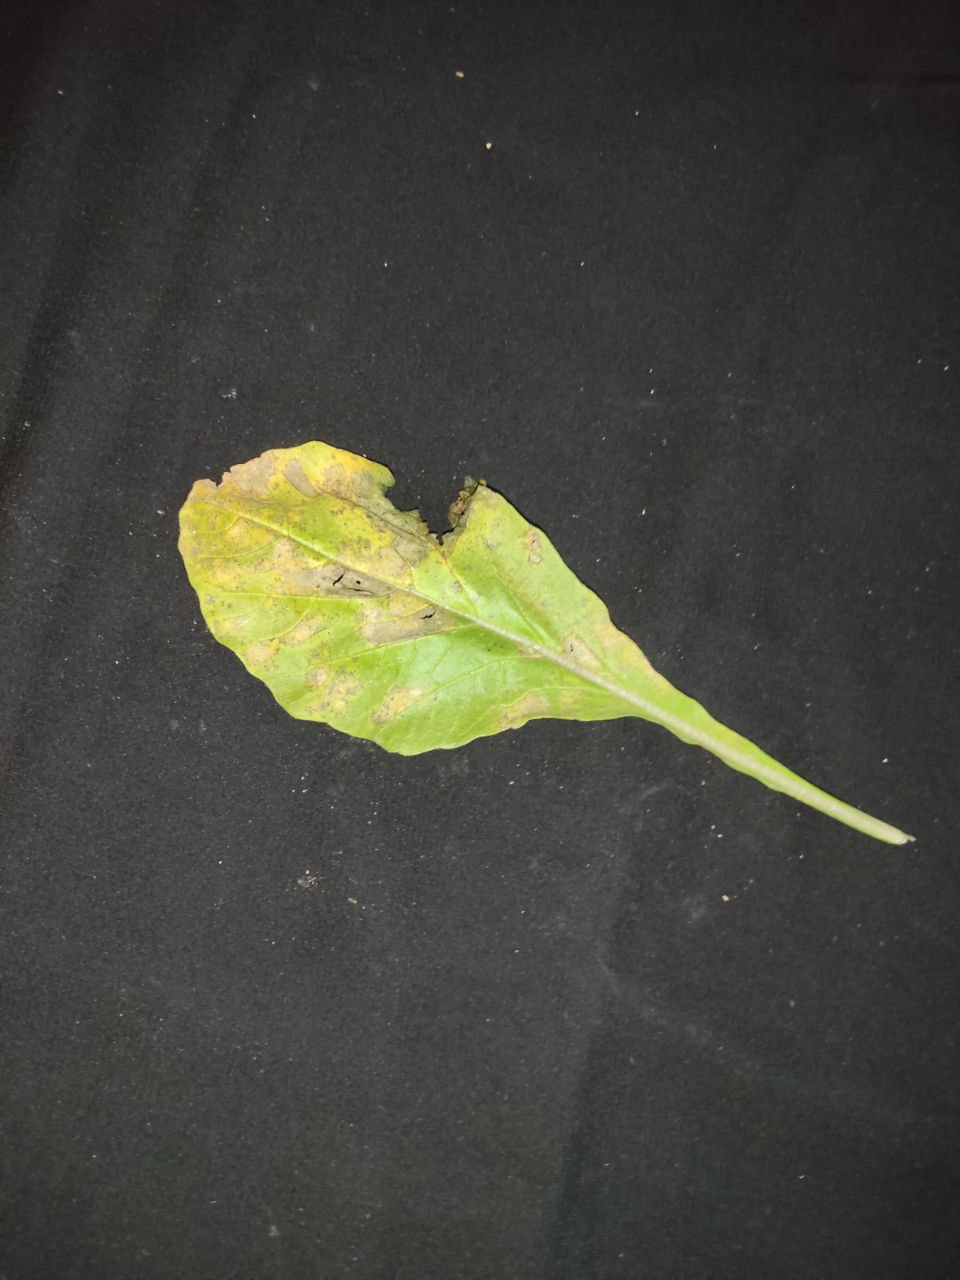
Label: Downey mildew